Demographics of Cameroon

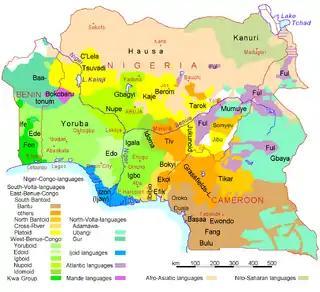
Linguistic survey of Nigeria, Cameroon, and Benin

There are 24 major African language groups in Cameroon; additionally, English and French are official languages. Cameroonian Pidgin English is also widely spoken.